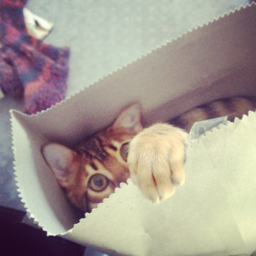
it 's easier to let the cat out of the bag than to put it back in again . novelist